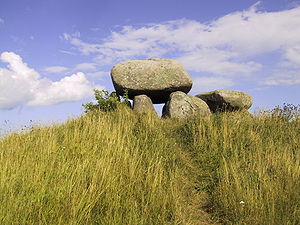
Sømarkedyssen
Sømarkedyssen
Øst for Sømarke ligger på Stendyssevej Møns bedst kendte stendysse. På en bakketop ligger et fritstående stort dyssekammer med en kort gang. Dyssen er bygget af 7 bæresten og en stor dæksten. Dækstenen er kendt for dens 180 skåltegn fra bronzealderen.
Sømarkedyssen er en af de meget store dysser i Danmark. Den står på Østmøn. Det er en typisk repræsentant for de danske dysser. Den er placeret højt i terrænet, på en lille bakke, så alle har kunnet se den.